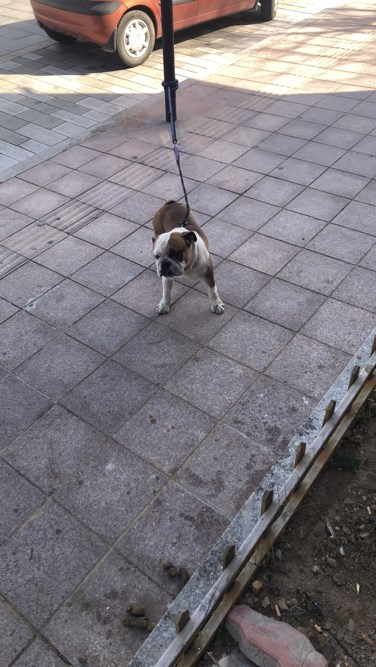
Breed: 1121-n000002-French_bulldog